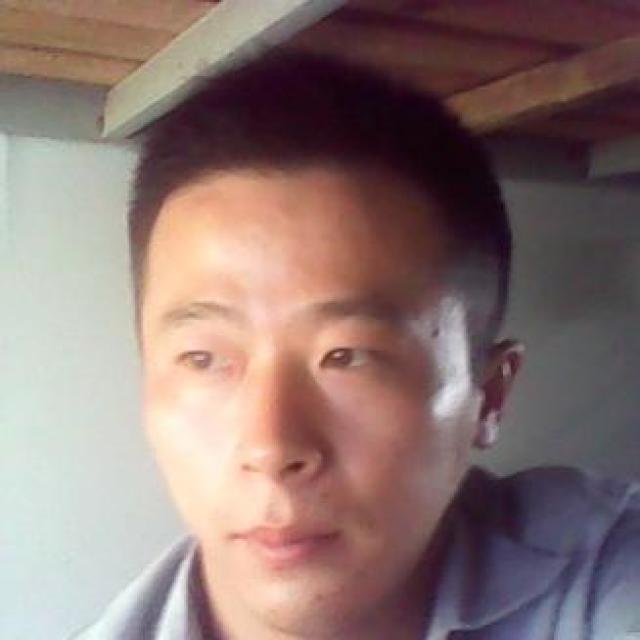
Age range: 21-44